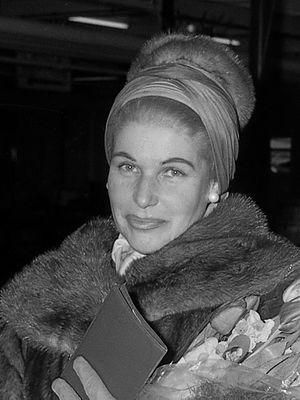
Hilde Gueden ou Güden, née le 15 septembre 1917 à Vienne où elle est morte le 17 septembre 1988, est une soprano autrichienne.